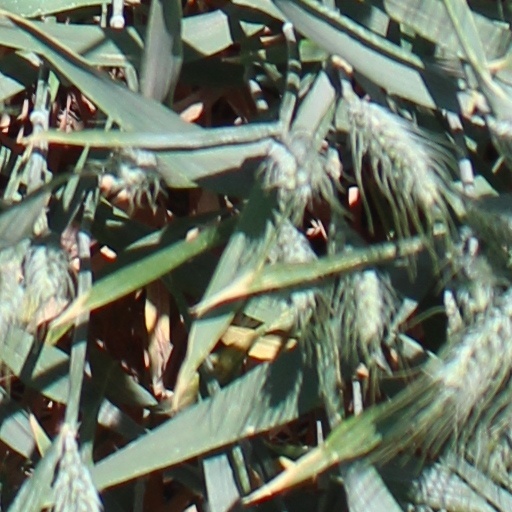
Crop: wheat